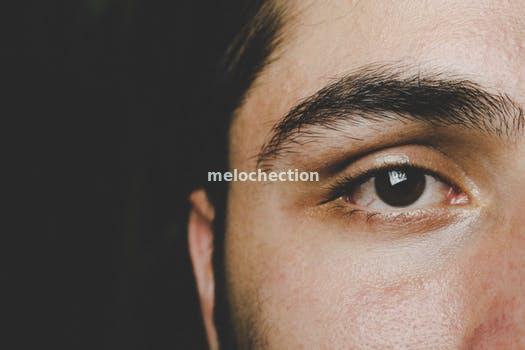
Label: Watermark